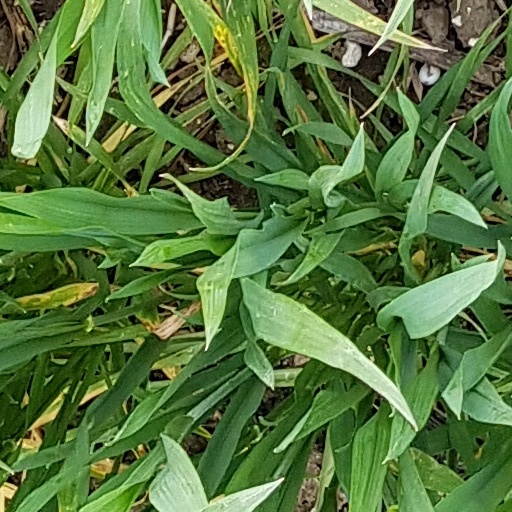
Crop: wheat